Kausalya

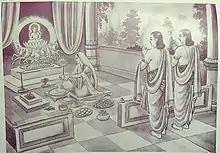
Rama meets his mother Kausalya while she performs pooja

Kaikeyi's plan to have Rama exiled is instigated by her belief that Kausalya would become the Queen Mother if Rama is made the Crown Prince, which would make Kausalya a more powerful queen than her and remove Bharata's lineage from the throne. Such beliefs are planted in her mind by her servant, Manthara, who had raised her. Kaikeyi then manipulates Dasharatha into exiling Rama for fourteen years and crowning Bharata as the Crown Prince.